Dark Horse (1992 film)

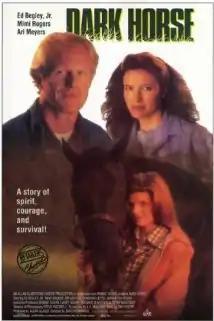
Poster

Dark Horse is a 1992 American drama film directed by David Hemmings. The screenplay by Janet Maclean was adapted from an original story by Tab Hunter, who also co-produced and played a supporting role.